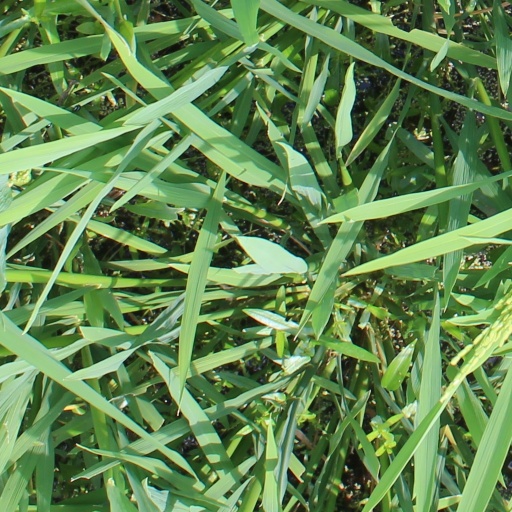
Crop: rice